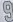
Number: 9